Answer in natural language. Estimate the real world distances between objects in the image. Which object is closer to Television (marked A), Window (marked B) or glass metal tv stand (marked C)? Choose between the following options: glass metal tv stand (marked C) or Window (marked B)
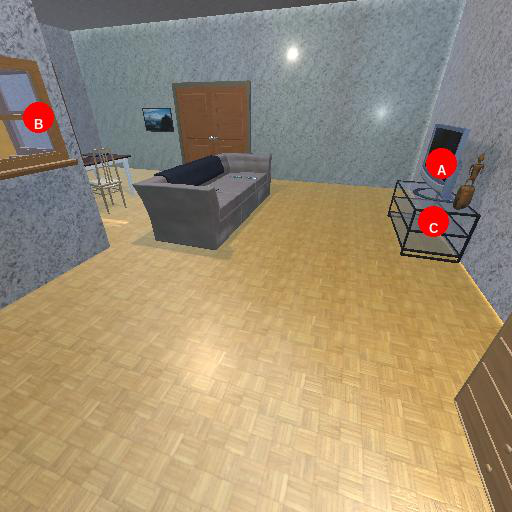
<answer>glass metal tv stand (marked C)</answer>